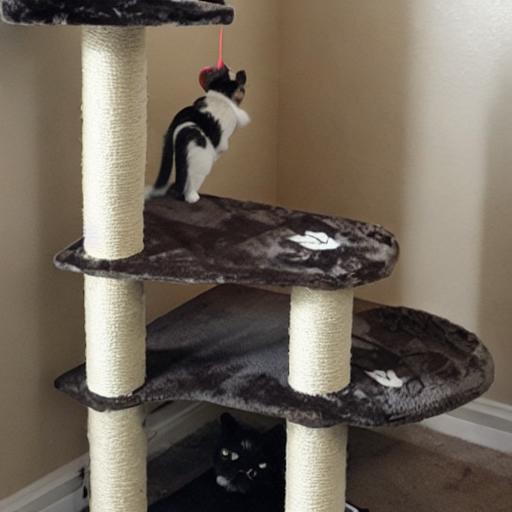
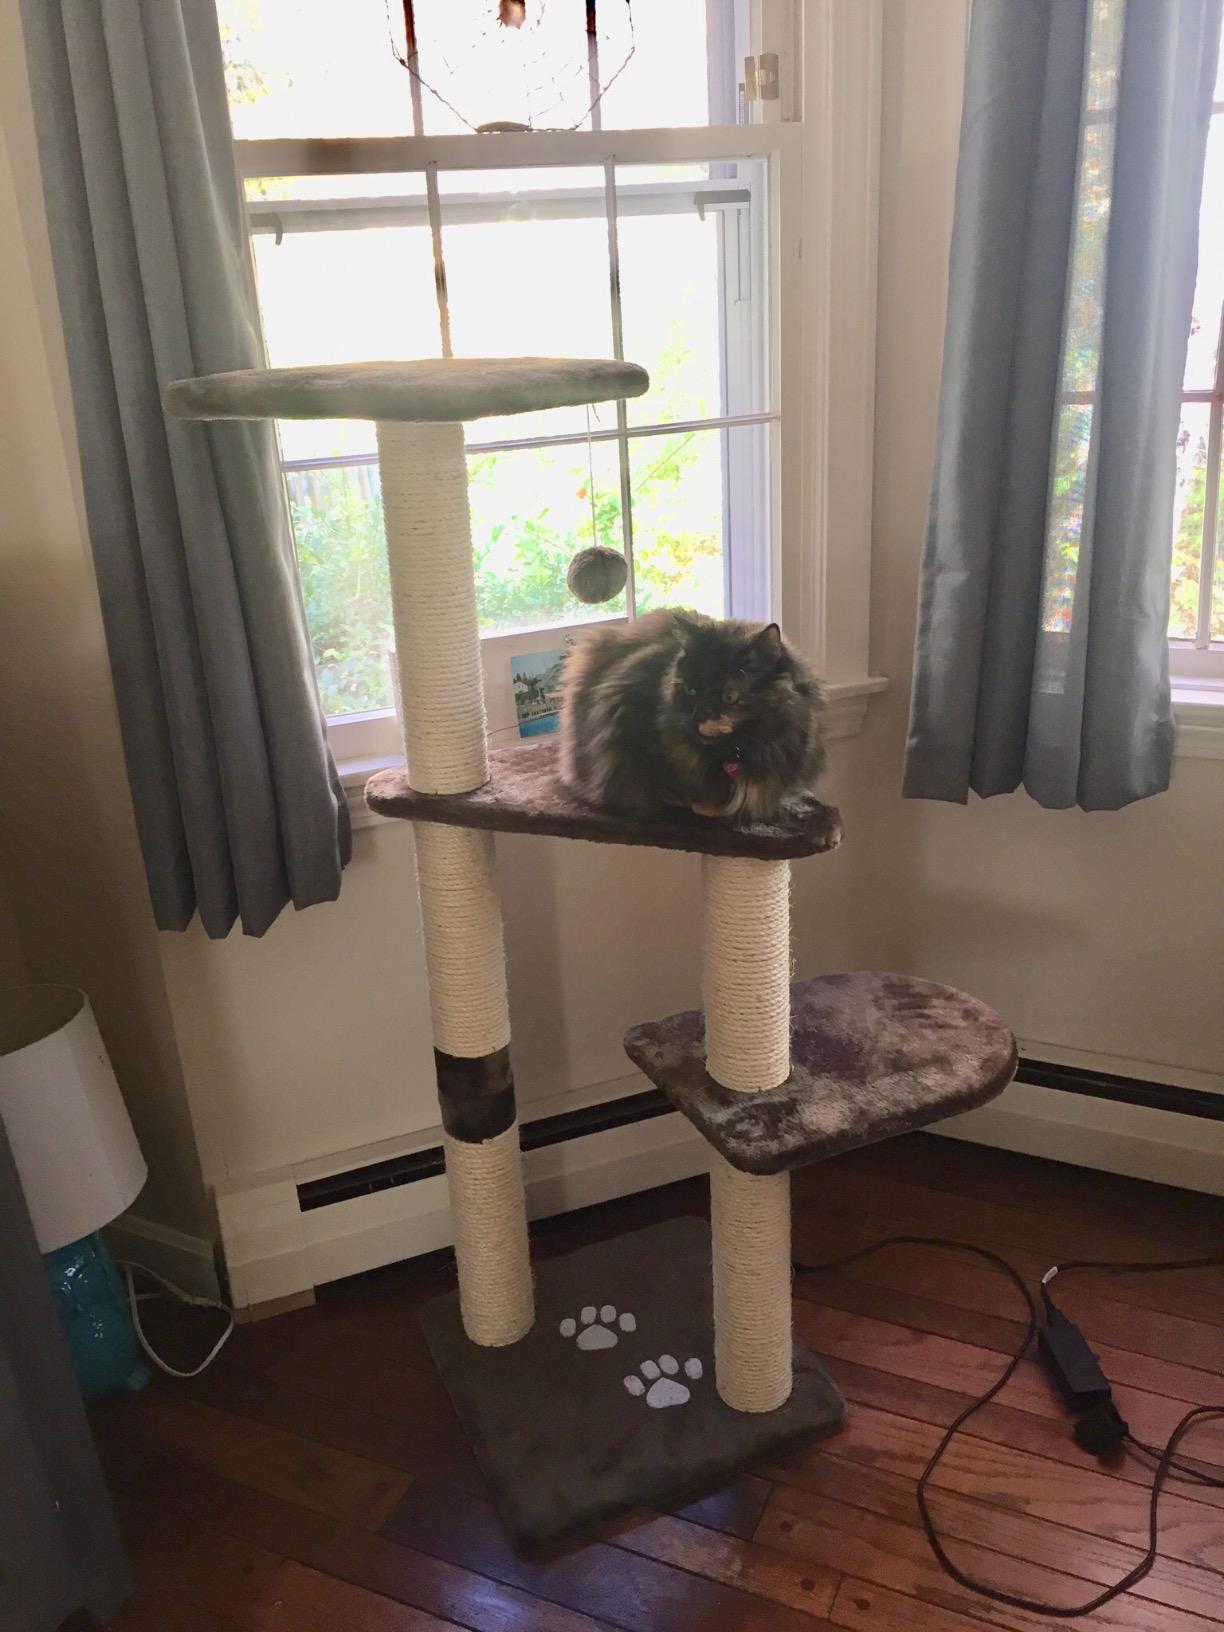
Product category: items_cat tree
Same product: no